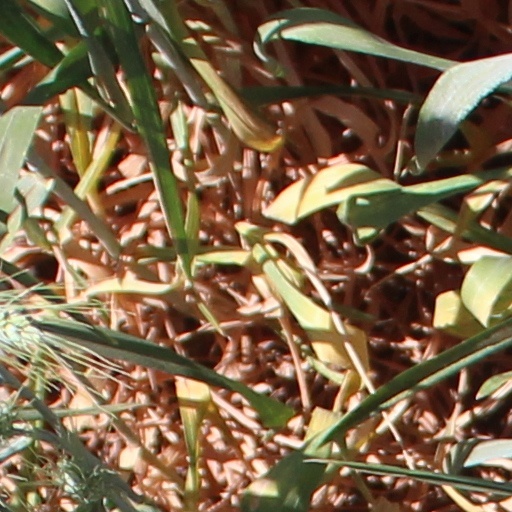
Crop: wheat